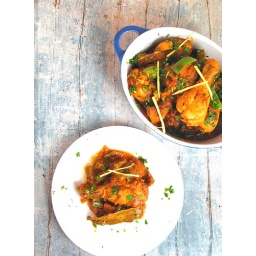
Kadai Chicken - Chicken curry cooked in red gravy with green bell peppers